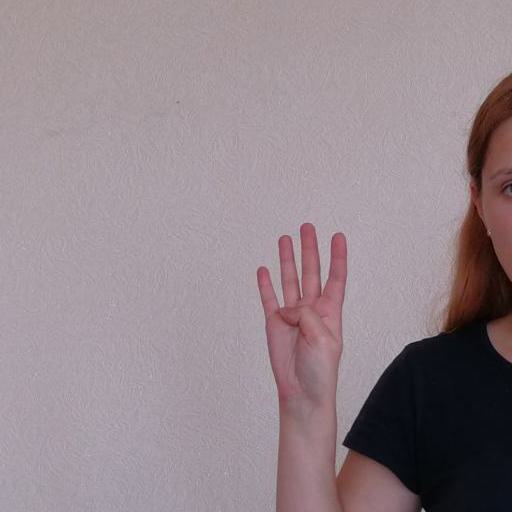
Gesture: four